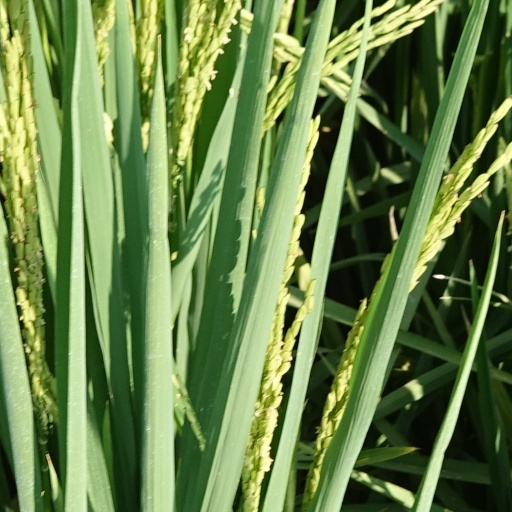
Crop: rice